Walden–Wallkill Rail Trail

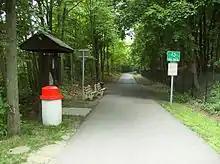
The trailhead in the village of Walden

The trail begins at the Wooster Grove Park in the village of Walden, near NY 52. There is a visitor center for rail trail users at the park. The park also contains Walden's former train station, which has since been renovated as a recreational facility.